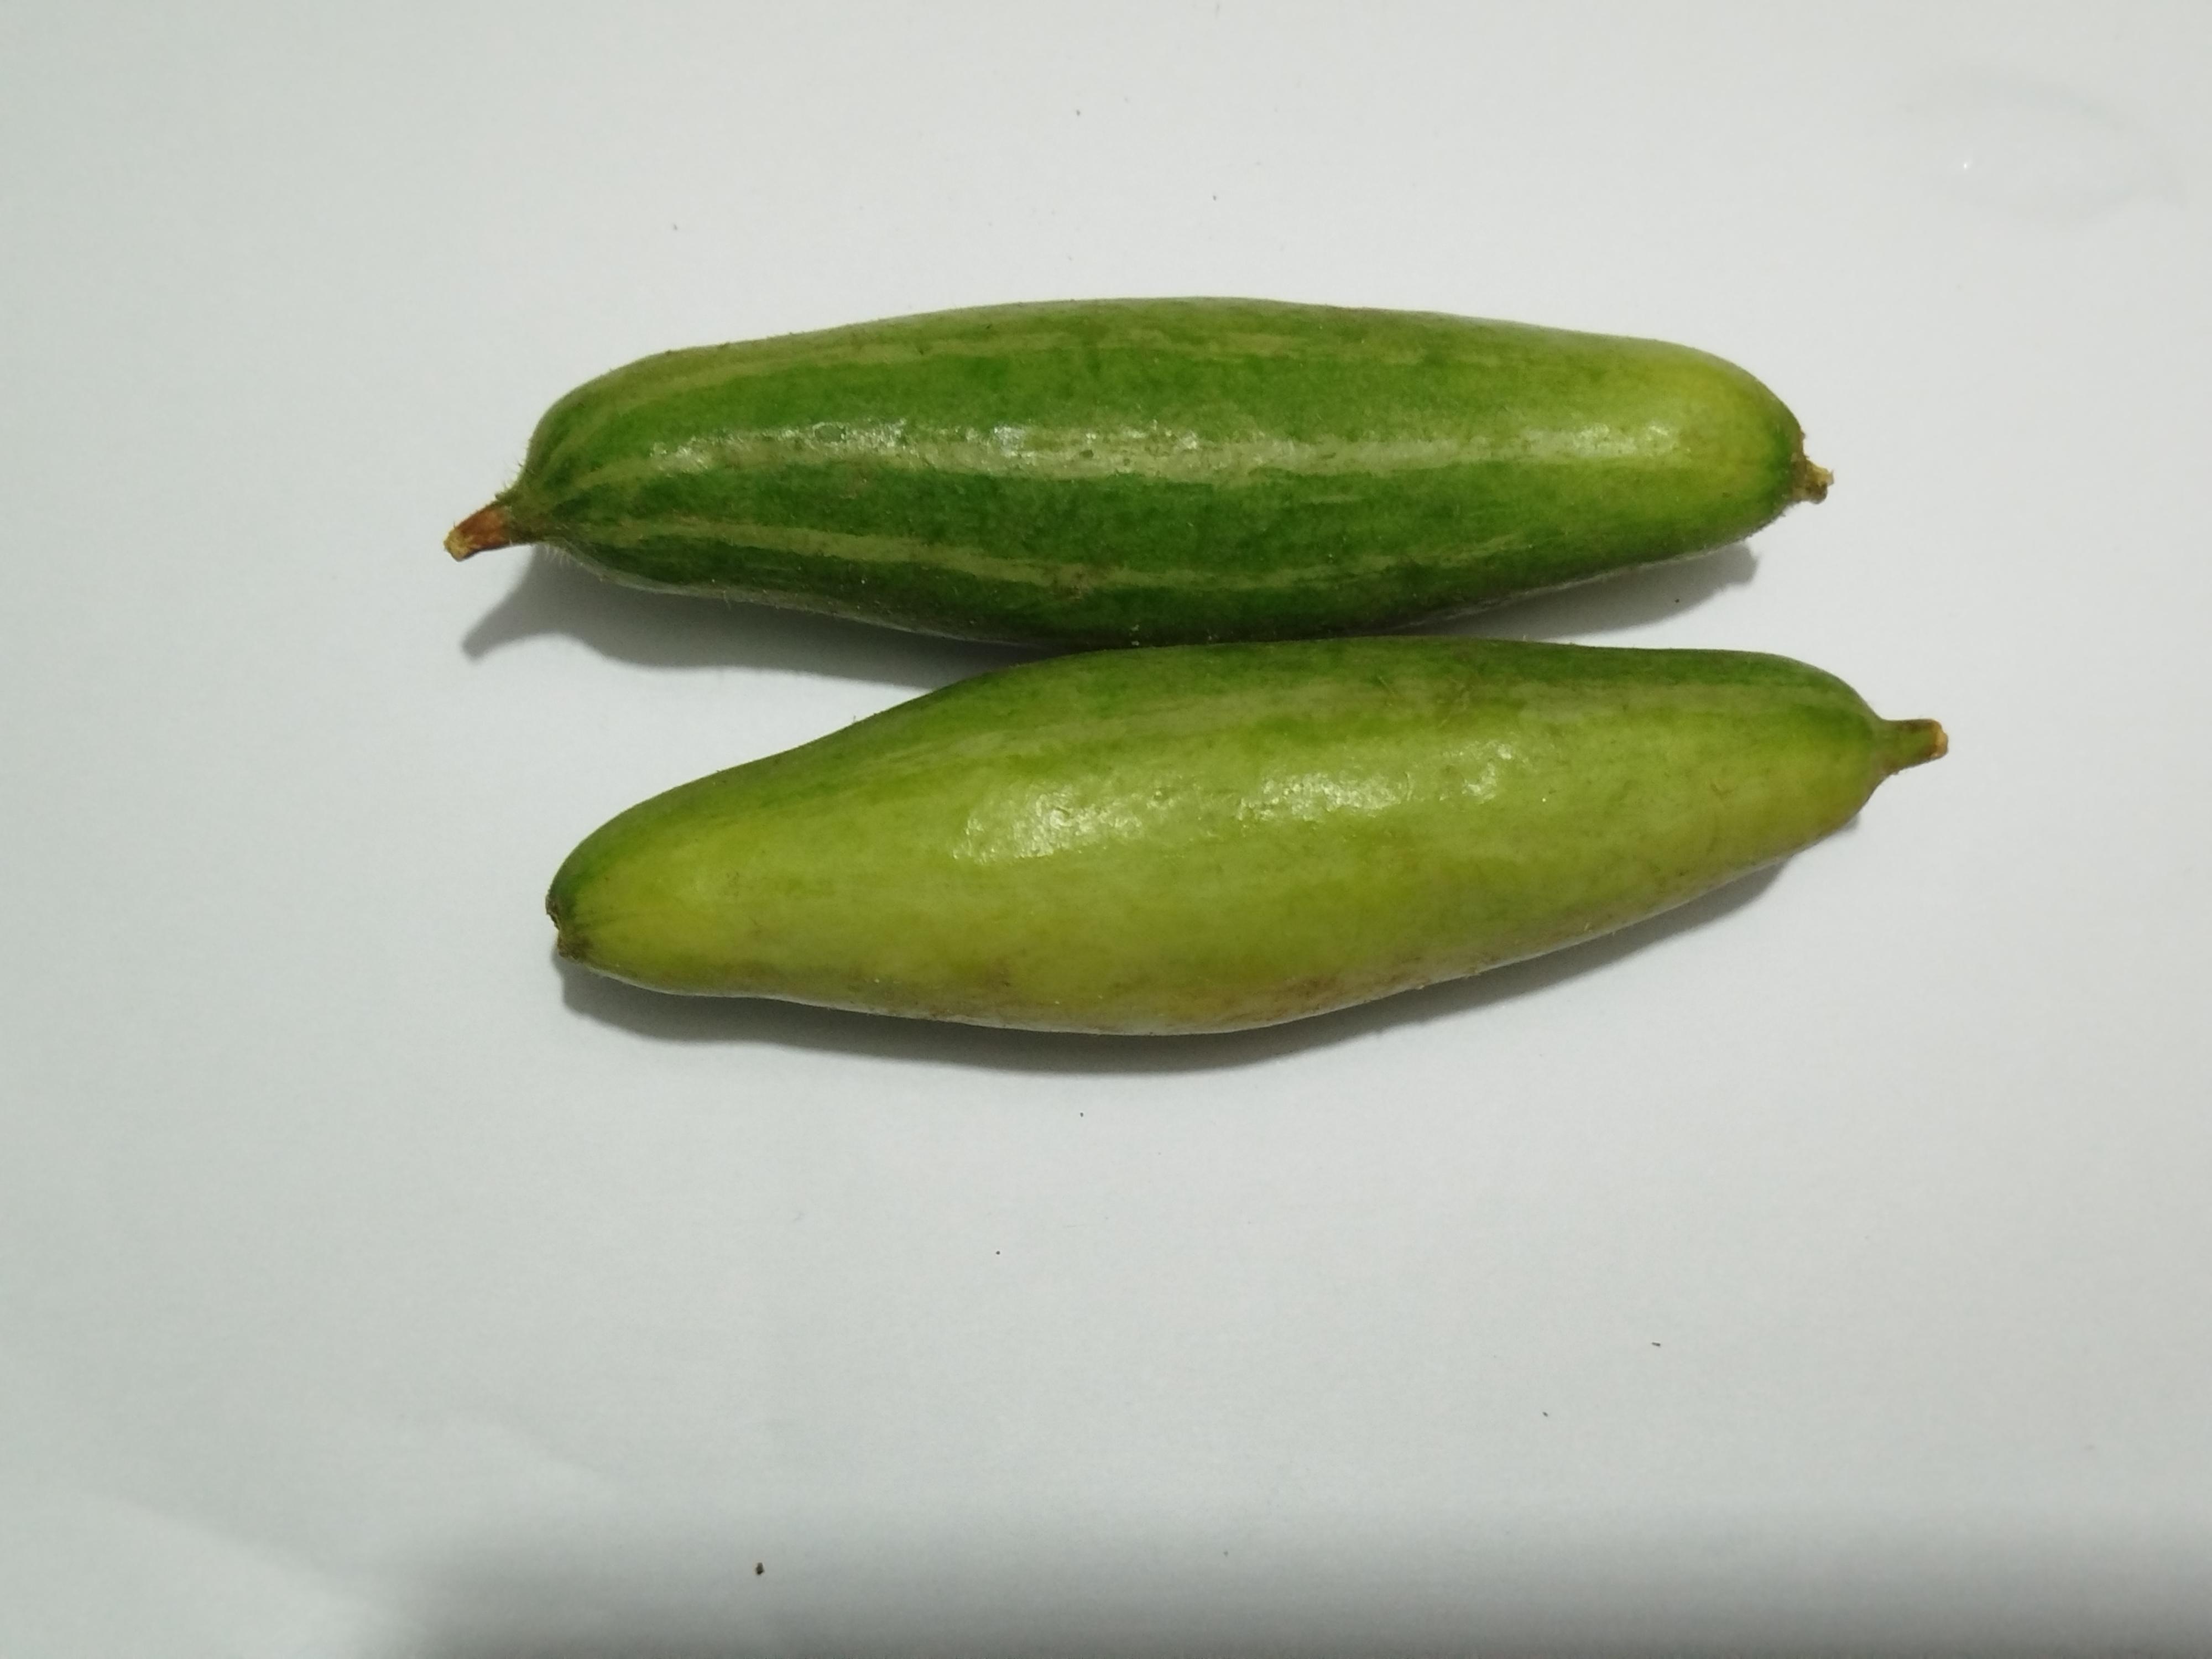
Label: Pointed gourd